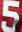
Number: 5